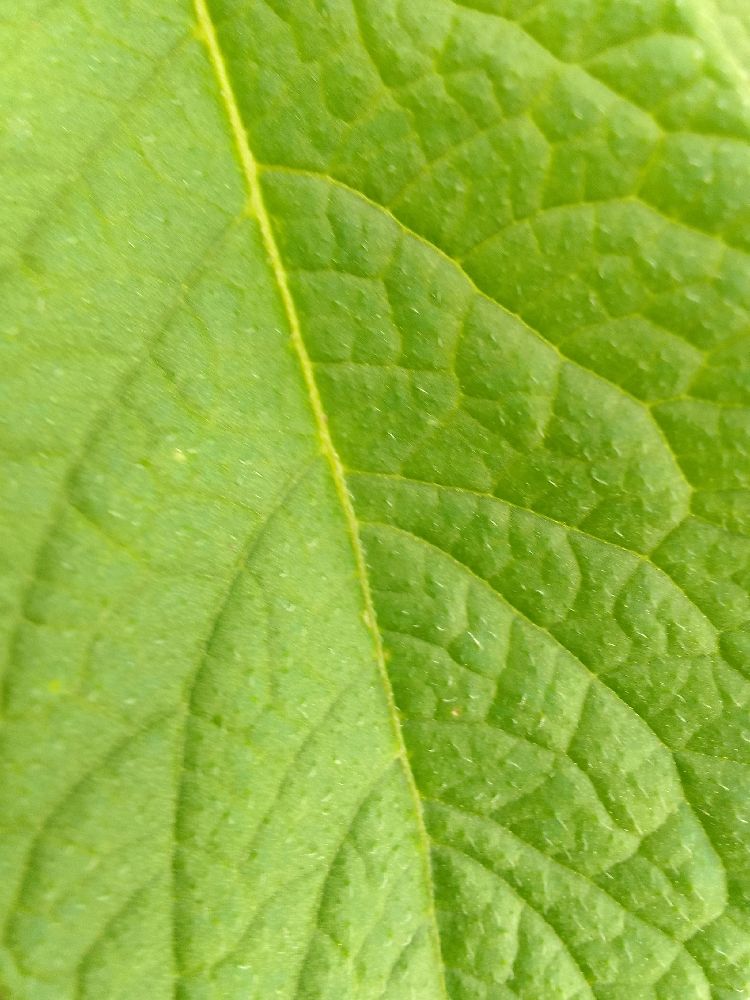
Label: Healthy